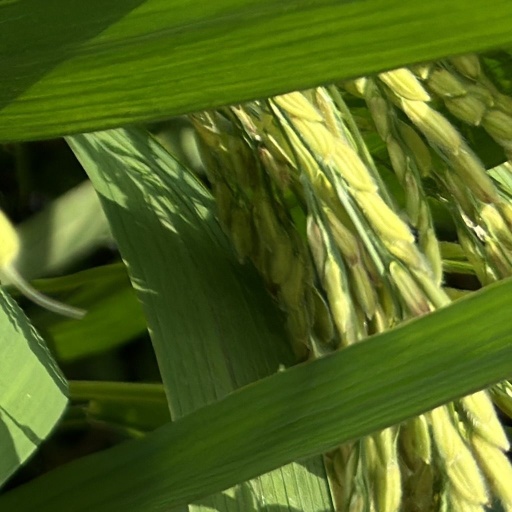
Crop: rice